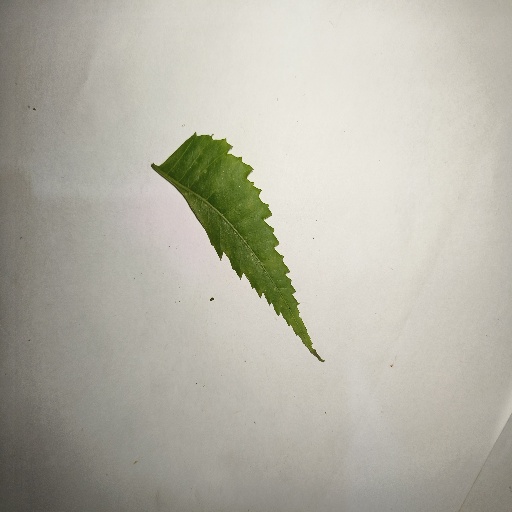
Species: Neem
Leaf condition: Healthy Leaf